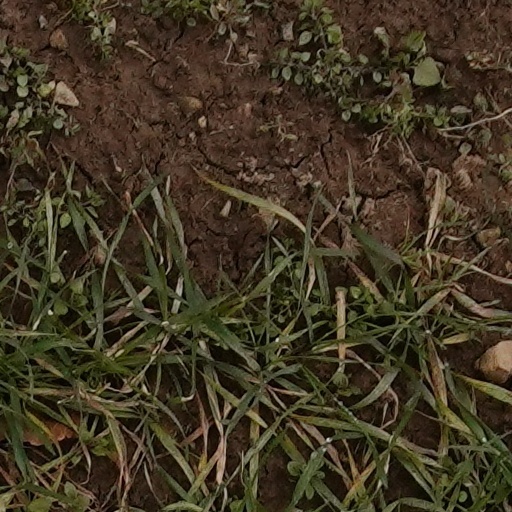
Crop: wheat